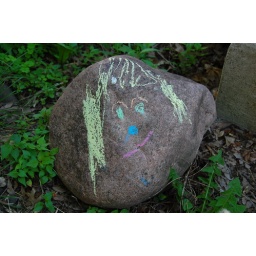
A girl with bird poop in her hair.